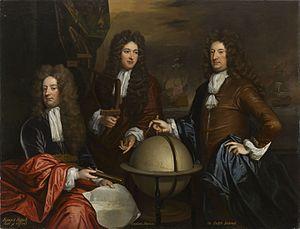
Edward Russell, 1ᵉʳ comte d'Orford, est un officier de marine britannique des XVIIᵉ et XVIIIᵉ siècles. Il est Premier Lord de l'Amirauté sous le règne de Guillaume III d'Angleterre.